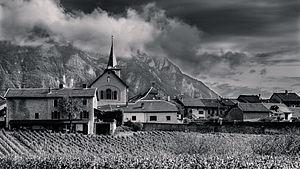
Les Marches et son vignoble
Le vin des Allobroges est un vin français d'indication géographique protégée concernant le canton de Seyssel dans l'Ain, ainsi que la Savoie et la Haute-Savoie.